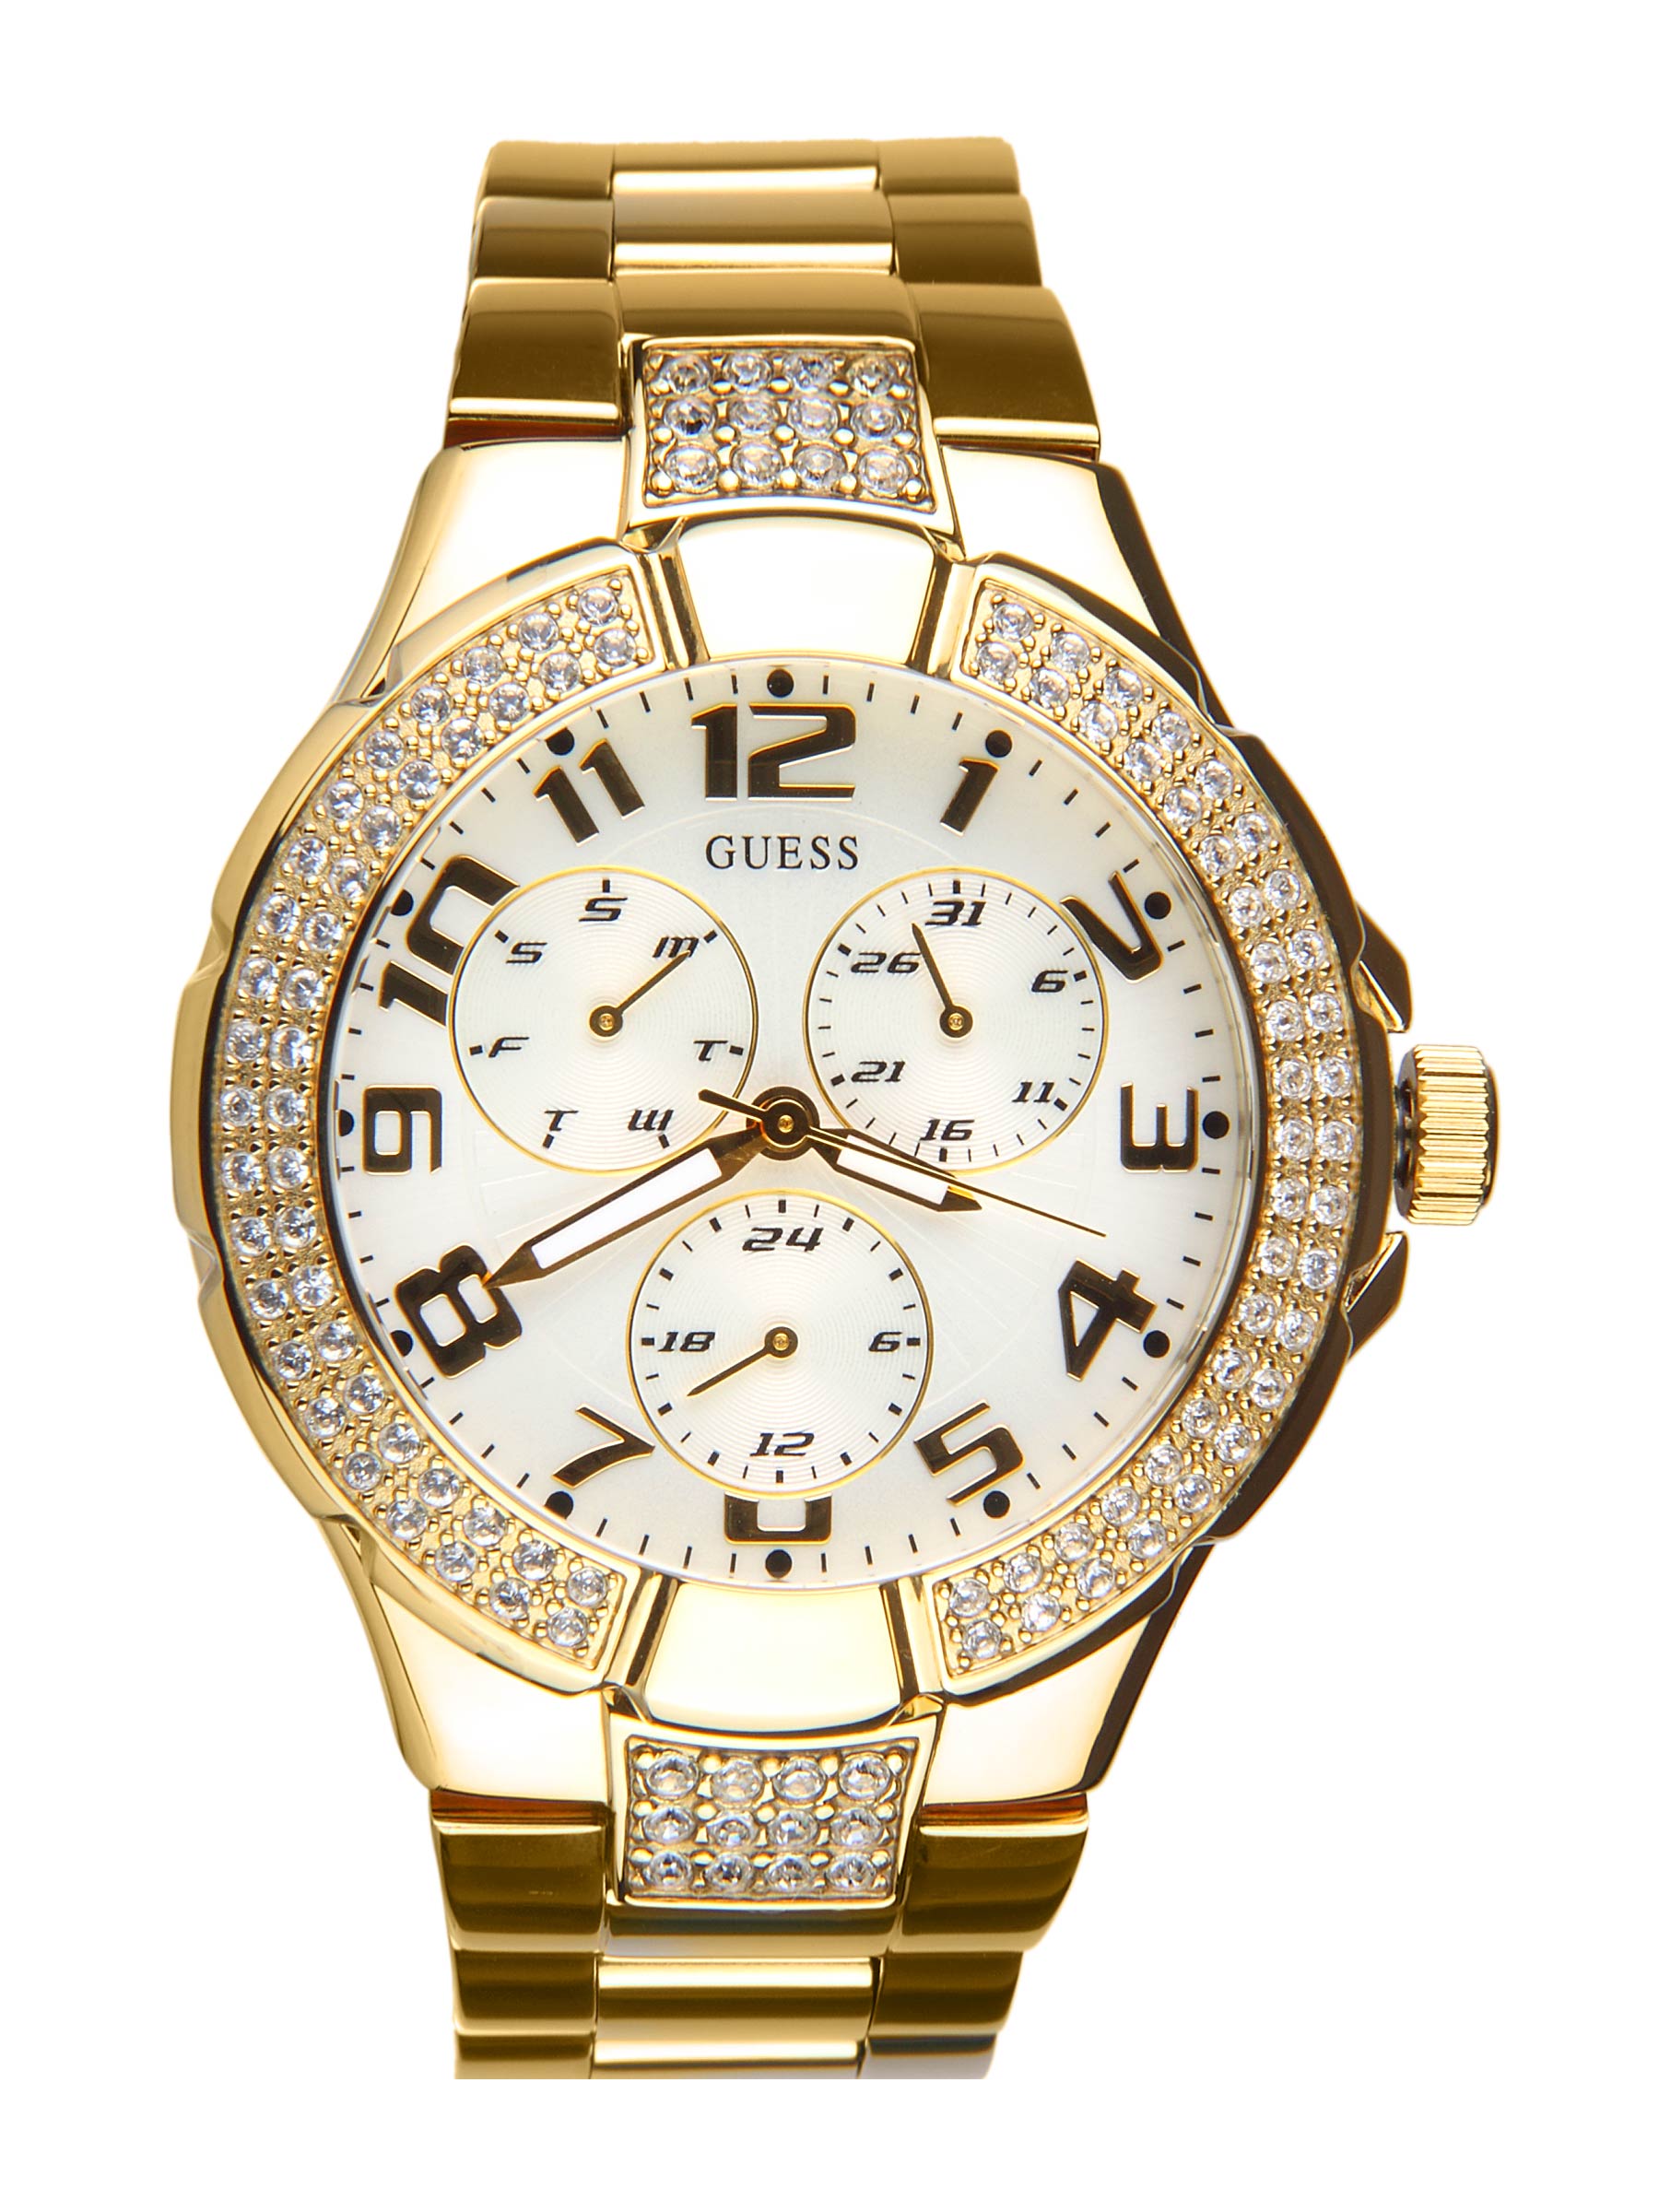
Guess Women Chronograph White Dial Watch I16540L1
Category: Accessories / Watches / Watches
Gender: Women
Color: White
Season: Winter 2016
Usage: Casual